Alicia Keys

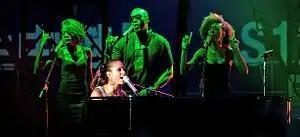
Keys playing the piano, supported by three backup vocalists

In 2009, Keys approached Clive Davis for permission to submit a song for Whitney Houston's sixth studio album "I Look to You". She subsequently co-wrote and produced the single "Million Dollar Bill" with record producer Swizz Beatz. Months later, she was featured on rapper Jay-Z's song "Empire State of Mind" which was the lead single from his eleventh studio album "The Blueprint 3". The song was a commercial and critical success, topping the "Billboard" Hot 100, becoming her fourth number-one song on that chart. Additionally, it won Grammy Awards for 'Best Rap/Sung Collaboration and 'Best Rap Song' the following year, among a total of five nominations.